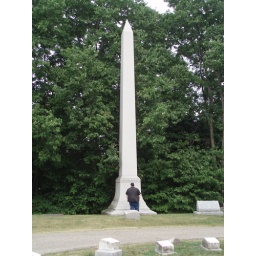
Andy's standing in front of this monument to show the scale - he's 5'6&amp;quot; Mountain Home Cemetery, Kalamazoo